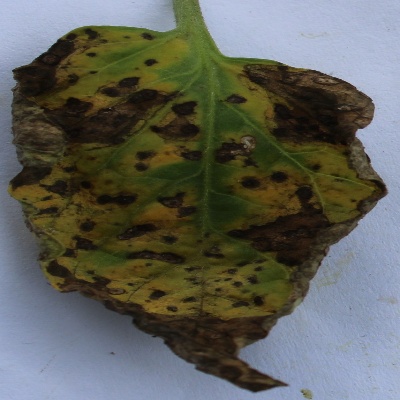
Crop: Tomato
Condition: leaf blight